Le Chambon-sur-Lignon

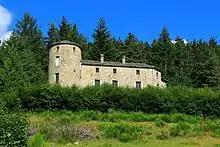
The Pont-de-Mars Castle in Le Chambon-sur-Lignon

The influx of refugees into Chambon and the Haute Loire department began in the 1930s with the coming of power of the Nazis in Germany in 1933 and the defeat of the Republicans in the Spanish Civil War in 1939. Chambon was not especially welcoming to these first refugees. In 1939, Spanish refugees were asked to leave at the beginning of tourist season and in 1940 anti-Nazi refugees, mostly Jews, were interned in a camp near Chambon before being sent to the Gurs internment camp as "undesirable" aliens in October. Poor conditions, including starvation, for people confined in the internment camps scattered around southern France led humanitarian organizations involved in aid to the internees to establish a priority of keeping people out of the internment camps and getting children out of the internment camps, even though that policy could result in separation of children from their parents. In August 1942 when the first deportations of Jews from southern (Vichy) France to Germany took place the magnitude of the threat to the lives of Jews became apparent.